News TV Quick Response Team

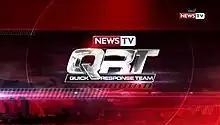
Title card in 2020 to 2021

News TV Quick Response Team is a Philippine television news broadcasting show broadcast by GMA News TV. Originally anchored by Jiggy Manicad, it premiered on August 1, 2011. Emil Sumangil served as the final anchor. The show concluded on January 15, 2021.